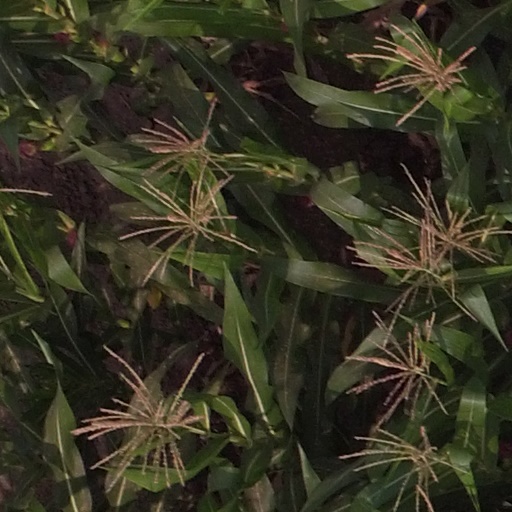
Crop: maize; corn